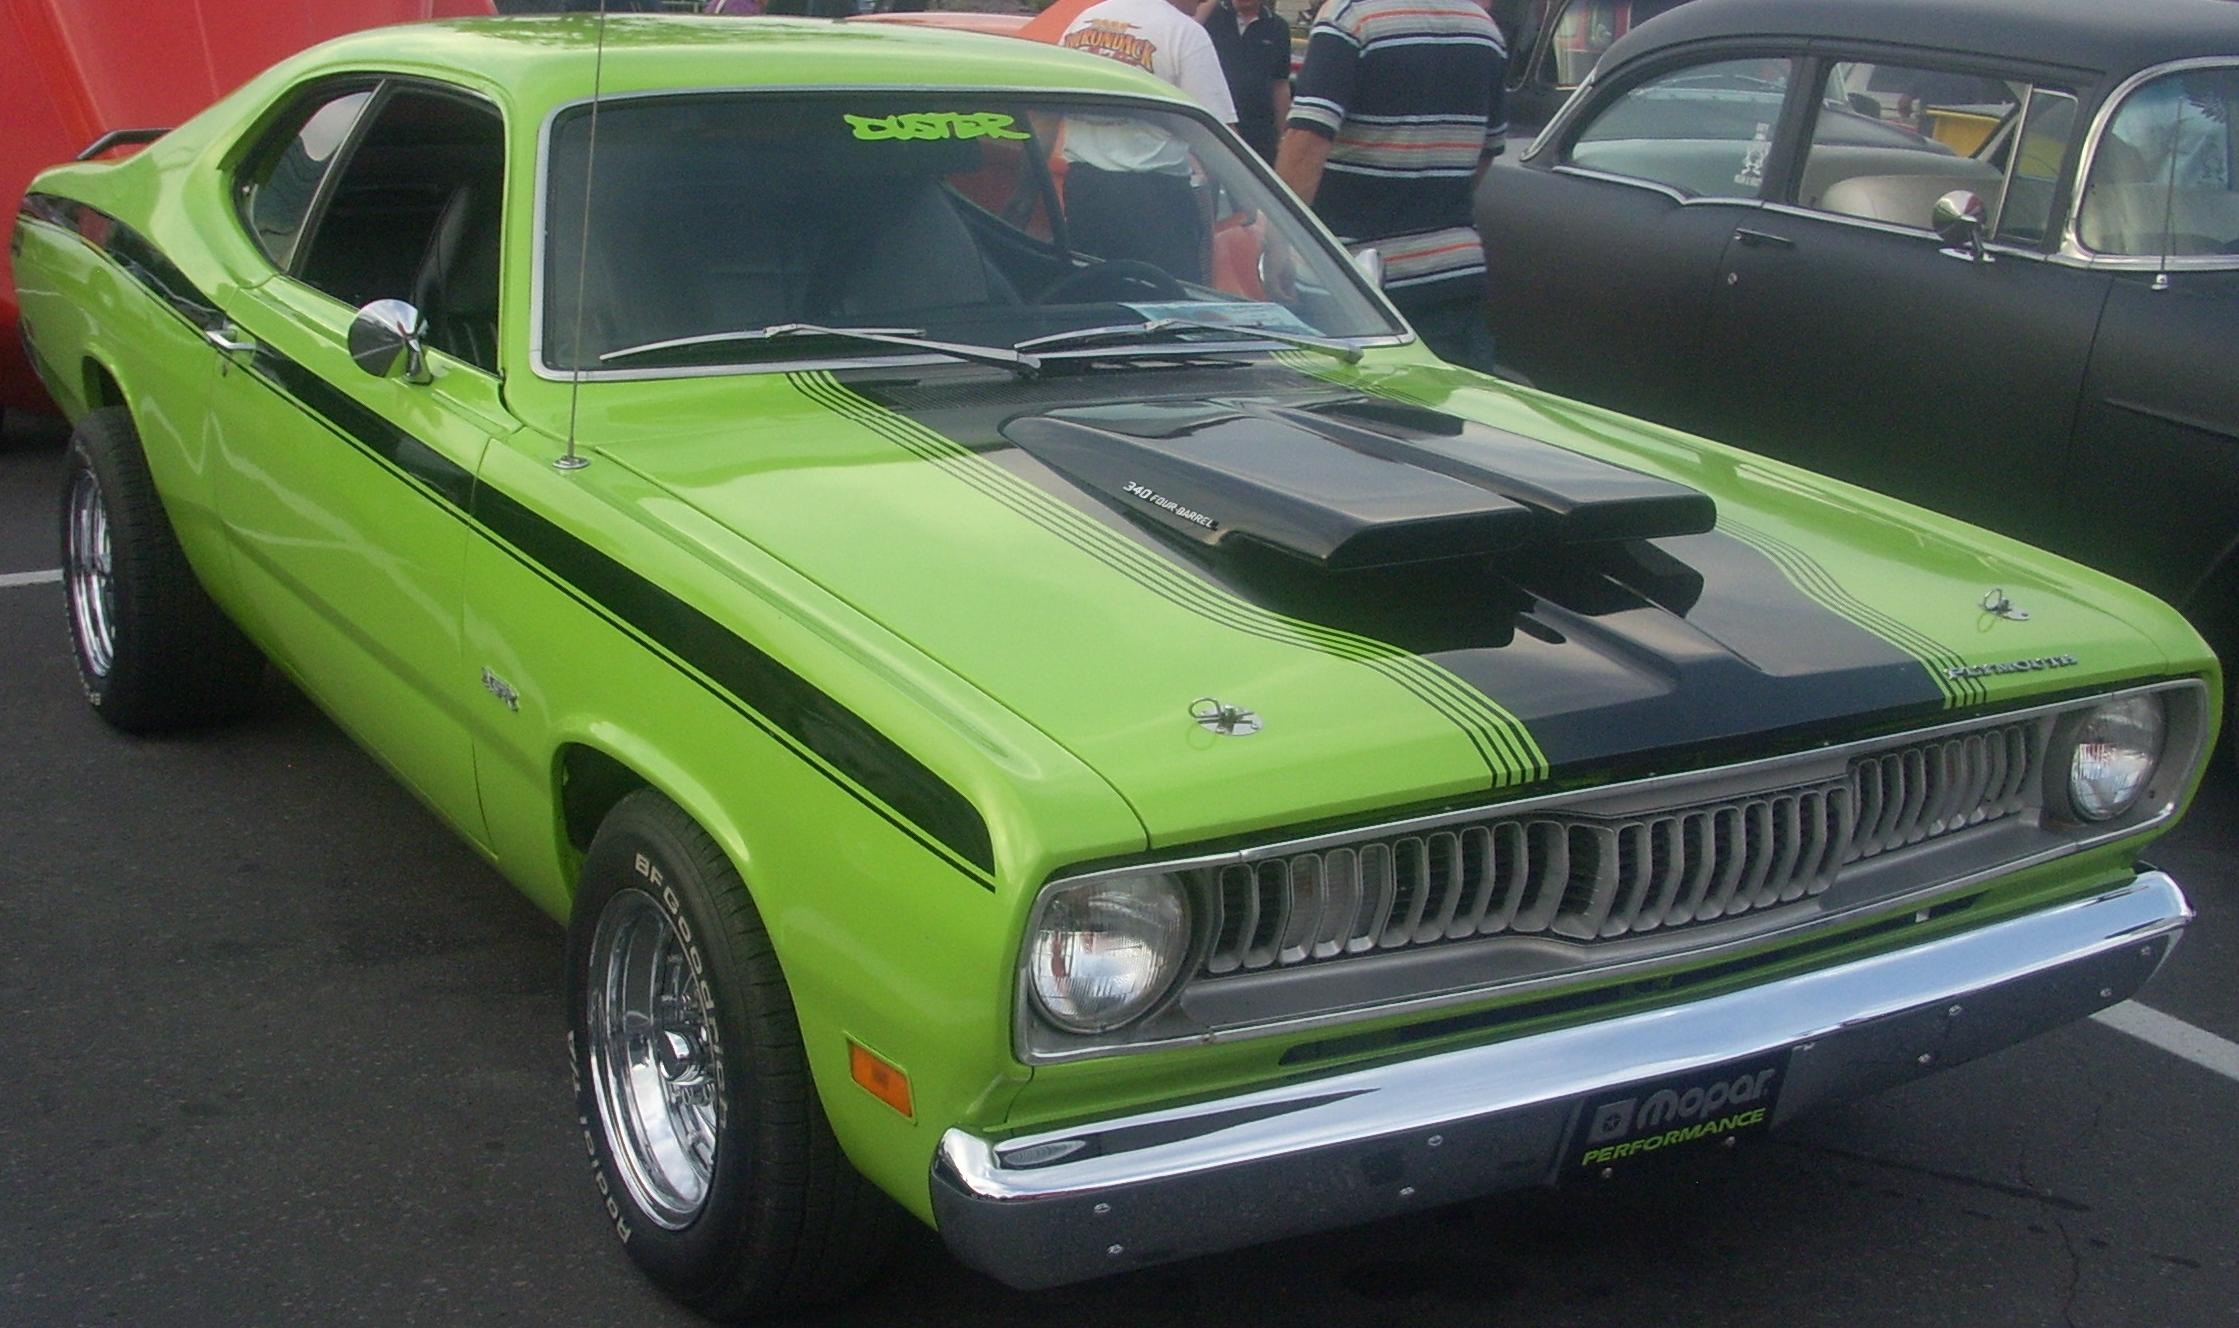
car, automobile, vehicle, auto, speed, muscle, muscle car, engine, sedan, plymouth, coupe, duster, land vehicle, automobile make, automotive exterior, compact car, compact sport utility vehicle, plymouth duster, 2 door